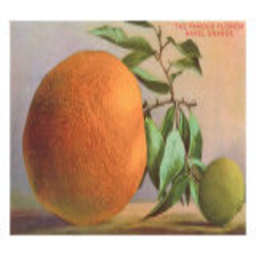
Label: Orange